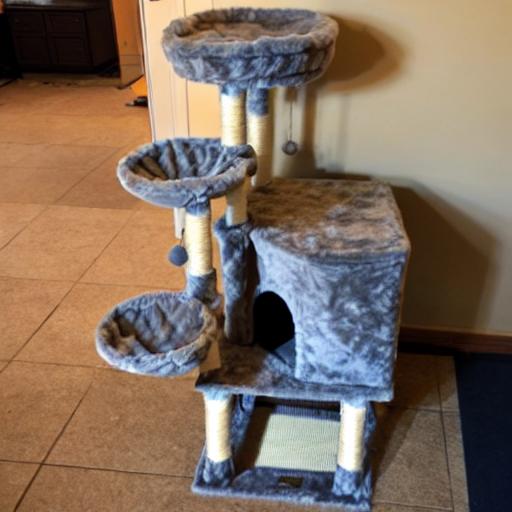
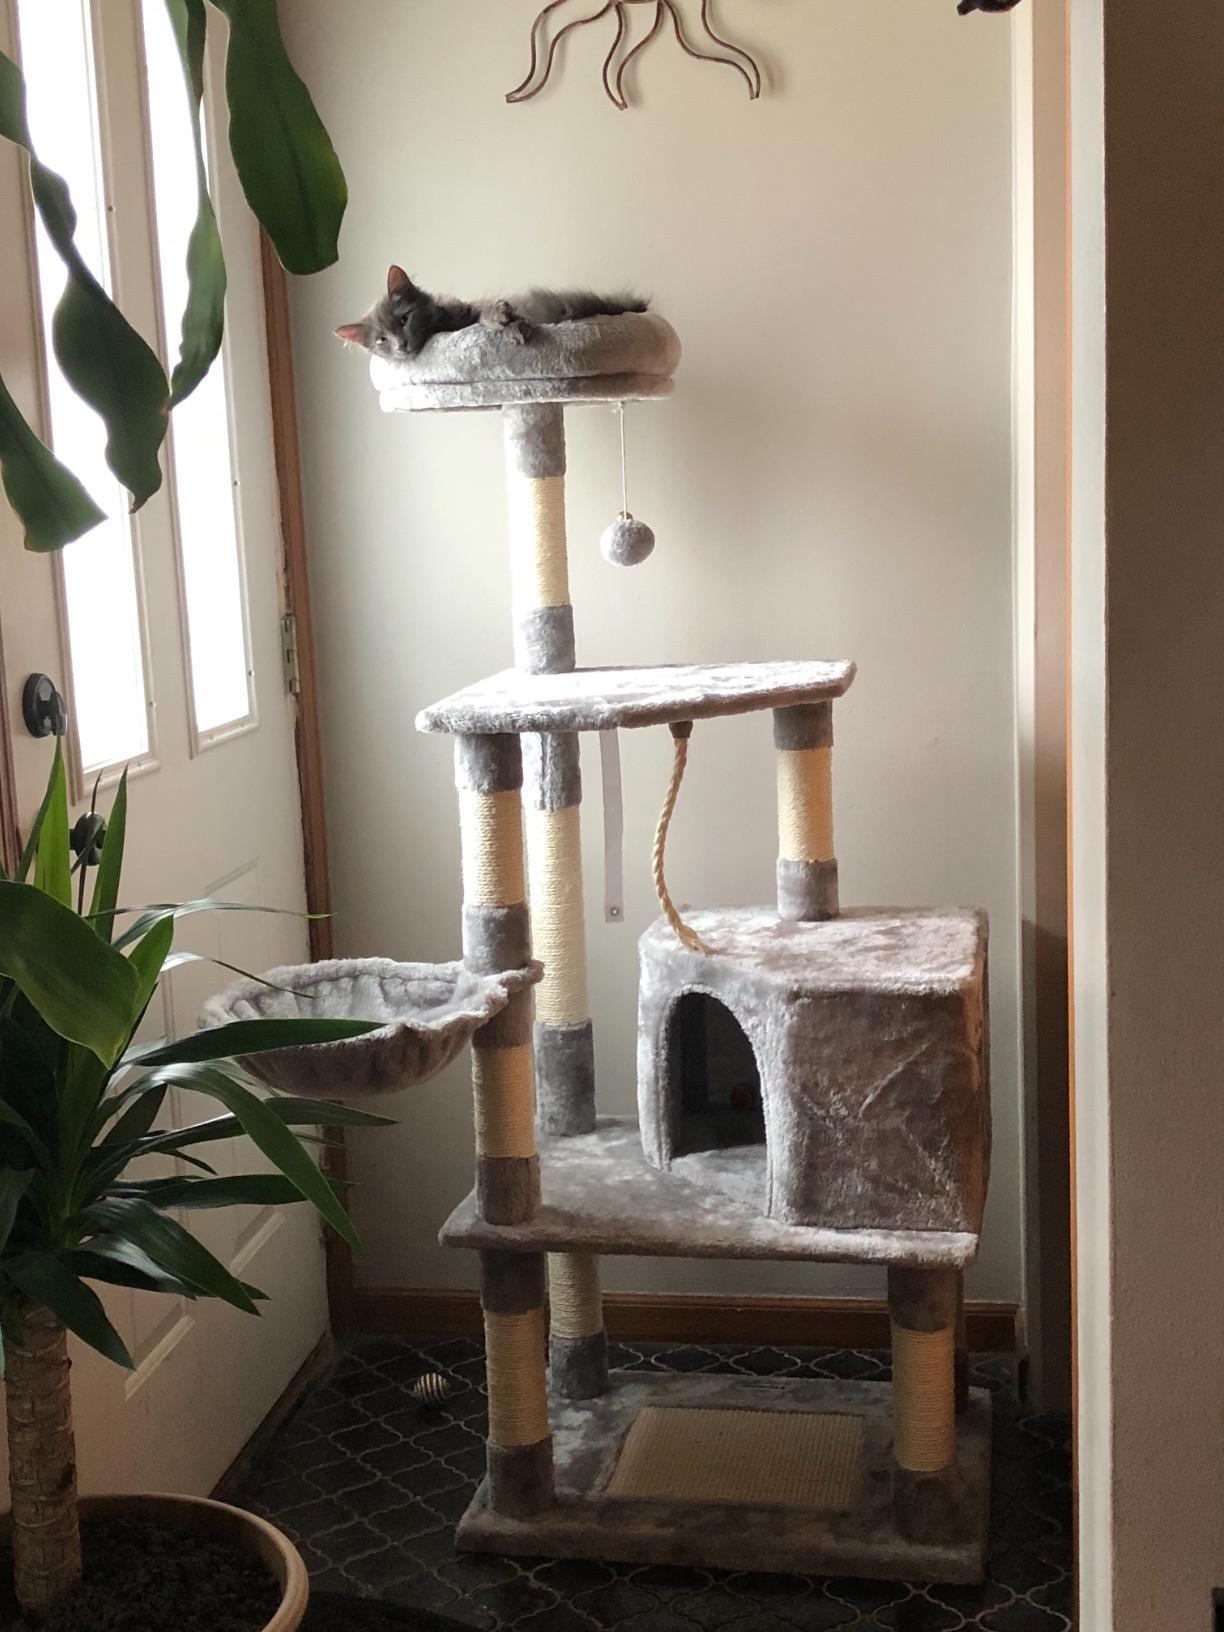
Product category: items_cat tree
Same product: no